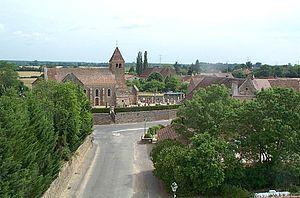
La Chapelle de Bragny, vue sur l'église
La Chapelle-de-Bragny est une commune française située dans le département de Saône-et-Loire en région Bourgogne-Franche-Comté.